Fairey Barracuda

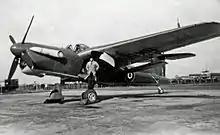
Stockport-built Barracuda V with final enlarged pointed fin at Ringway in May 1946

The later Barracuda Mk II had the more powerful Merlin 32, providing a increase in power. During late 1942 testing of the Mk II was performed at RAF Boscombe Down. When flown by naval test pilot Lieutenant Roy Sydney Baker-Falkner at it achieved a climb to in 13.6 minutes, with a maximum climb rate of at and an effective ceiling of . During June 1943, further testing at Boscombe Down by Baker-Falkner demonstrated a maximum range while carrying either a torpedo or a bomb , of and a practical range of , while carrying 6 × bombs reduced the range to and , respectively.